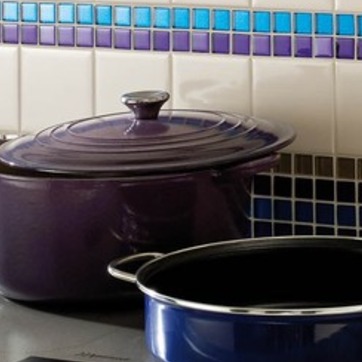
Material: metal